Phil Moriarty

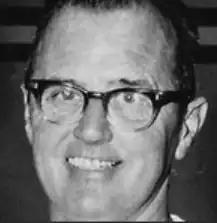
Moriarty, 1964

Phil Moriarty (April 12, 1914 – August 18, 2012) was a swimming and diving coach from the United States. He coached at Yale University for 37 years, from 1939-1976, and served as a diving coach for the U.S. team at the 1960 Rome Summer Olympics.